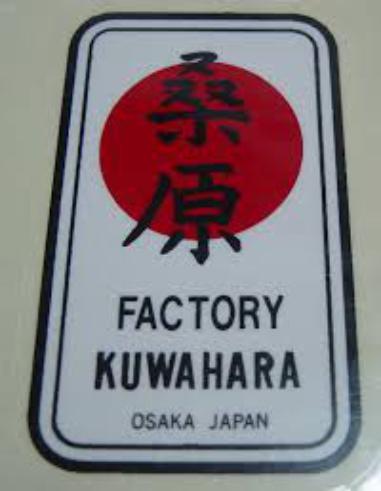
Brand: Kuwahara
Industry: Transportation